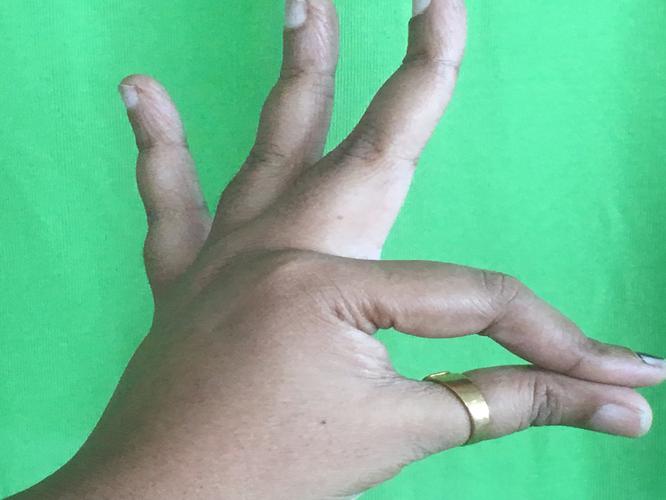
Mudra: Hamsasyam
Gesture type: single_hand